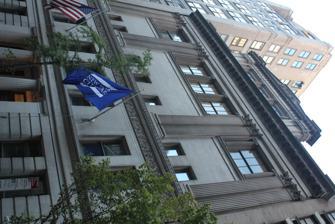
Building: House of the New York City Bar Association
Country: United States of America
Year built: 1896
Clubhouse in Manhattan, New York United States historic place Association of the Bar of the City of New York U.S. National Register of Historic Places New York State Register of Historic Places New York City Landmark No. 0256 44th Street facade (2024) Location 42 West 44th Street, New York City , U.S. Coordinates 40°45′20″N 73°58′56″W / 40.75556°N 73.98222°W / 40.75556; -73.98222 Built 1896 Architect Cyrus L. W. Eidlitz Architectural style Neoclassical NRHP reference No. 80002666 NYSRHP No. 06101.000405 NYCL No. 0256 Significant dates Added to NRHP January 3, 1980 Designated NYSRHP June 23, 1980 Designated NYCL June 7, 1966 The House of the New York City Bar Association , located at 42 West 44th Street in Manhattan , New York , is a New York City Landmark building that has housed the New York City Bar Association since its construction in 1896. History 43rd Street Entrance of the New York City Bar Association Building, c. 1900 After the New York City Bar Association was founded in 1870, it housed itself in a series of buildings in Lower Manhattan . By the 1890s, membership of the Association had grown to the point where its leadership began looking for a new House farther uptown. On December 11, 1894 the membership approved the acquisition of a large site between West 43rd and West 44th Streets for the construction of a new, larger building. The street, already home to the Harvard Club of New York City and the Century Association , was considered by the members “specially adapted to our purposes” because of the other prominent clubs and societies in its vicinity. The architect Cyrus L.W. Eidlitz , son New York City architect Leopold Eidlitz , was commissioned to design the building. Eidlitz had designed a number of landmark buildings throughout the country, including Dearborn Station in Chicago, Buffalo & Erie County Public Library , St. Peter's Church in the Bronx , and Bell Laboratories Building in Manhattan. Construction was begun in early 1895 and completed 18 months later at a total cost of $584,700. The House was built in the neoclassical style, from Indiana limestone . The façade included elements of the Doric order on the bottom three floors, Ionic columns framing the fourth floor windows, and Corinthian pilasters on the fifth floor, creating a historicist “composite” of classical architecture . The new House was considerably larger and grander than its precursors: it stood six stories tall; included a meeting hall with a seating capacity of 1,500; a reception hall with a standing capacity of 1,500; a library of over 50,000 volumes, and three additional floors of offices. The entrance hall and first floor stairways were constructed of marble , and the second floor hallway, reception hall, and meeting hall of granite , marble, and mahogany . The Association opened the doors of its new House on October 8, 1896, with a gala of several thousand guests. The New York Times described it as “one of the most interesting and successful works of recent architecture…a work having the classical qualities of simplicity, purity, and serenity in a high degree.” The House was named a New York City Landmark in 1966, and named to the National Register of Historic Places in 1980. Gallery The entrance hall of the New York City Bar Association, 2010. The entrance hall preserves the marble Ionic columns and tile mosaic floors of the original, 1896 Eidlitz design. The meeting hall of the New York City Bar Association, 2010. The reception hall of the New York City Bar Association, 2010. A bust of Lord Russell of Killowen, executed by Thomas Brock in 1901. The bust was given to the Association in 1903, and now sits above a granite fireplace in the Association's library. See also Architecture of New York City List of New York City Designated Landmarks in Manhattan from 14th to 59th Streets National Register of Historic Places listings in New York County, New York References Notes